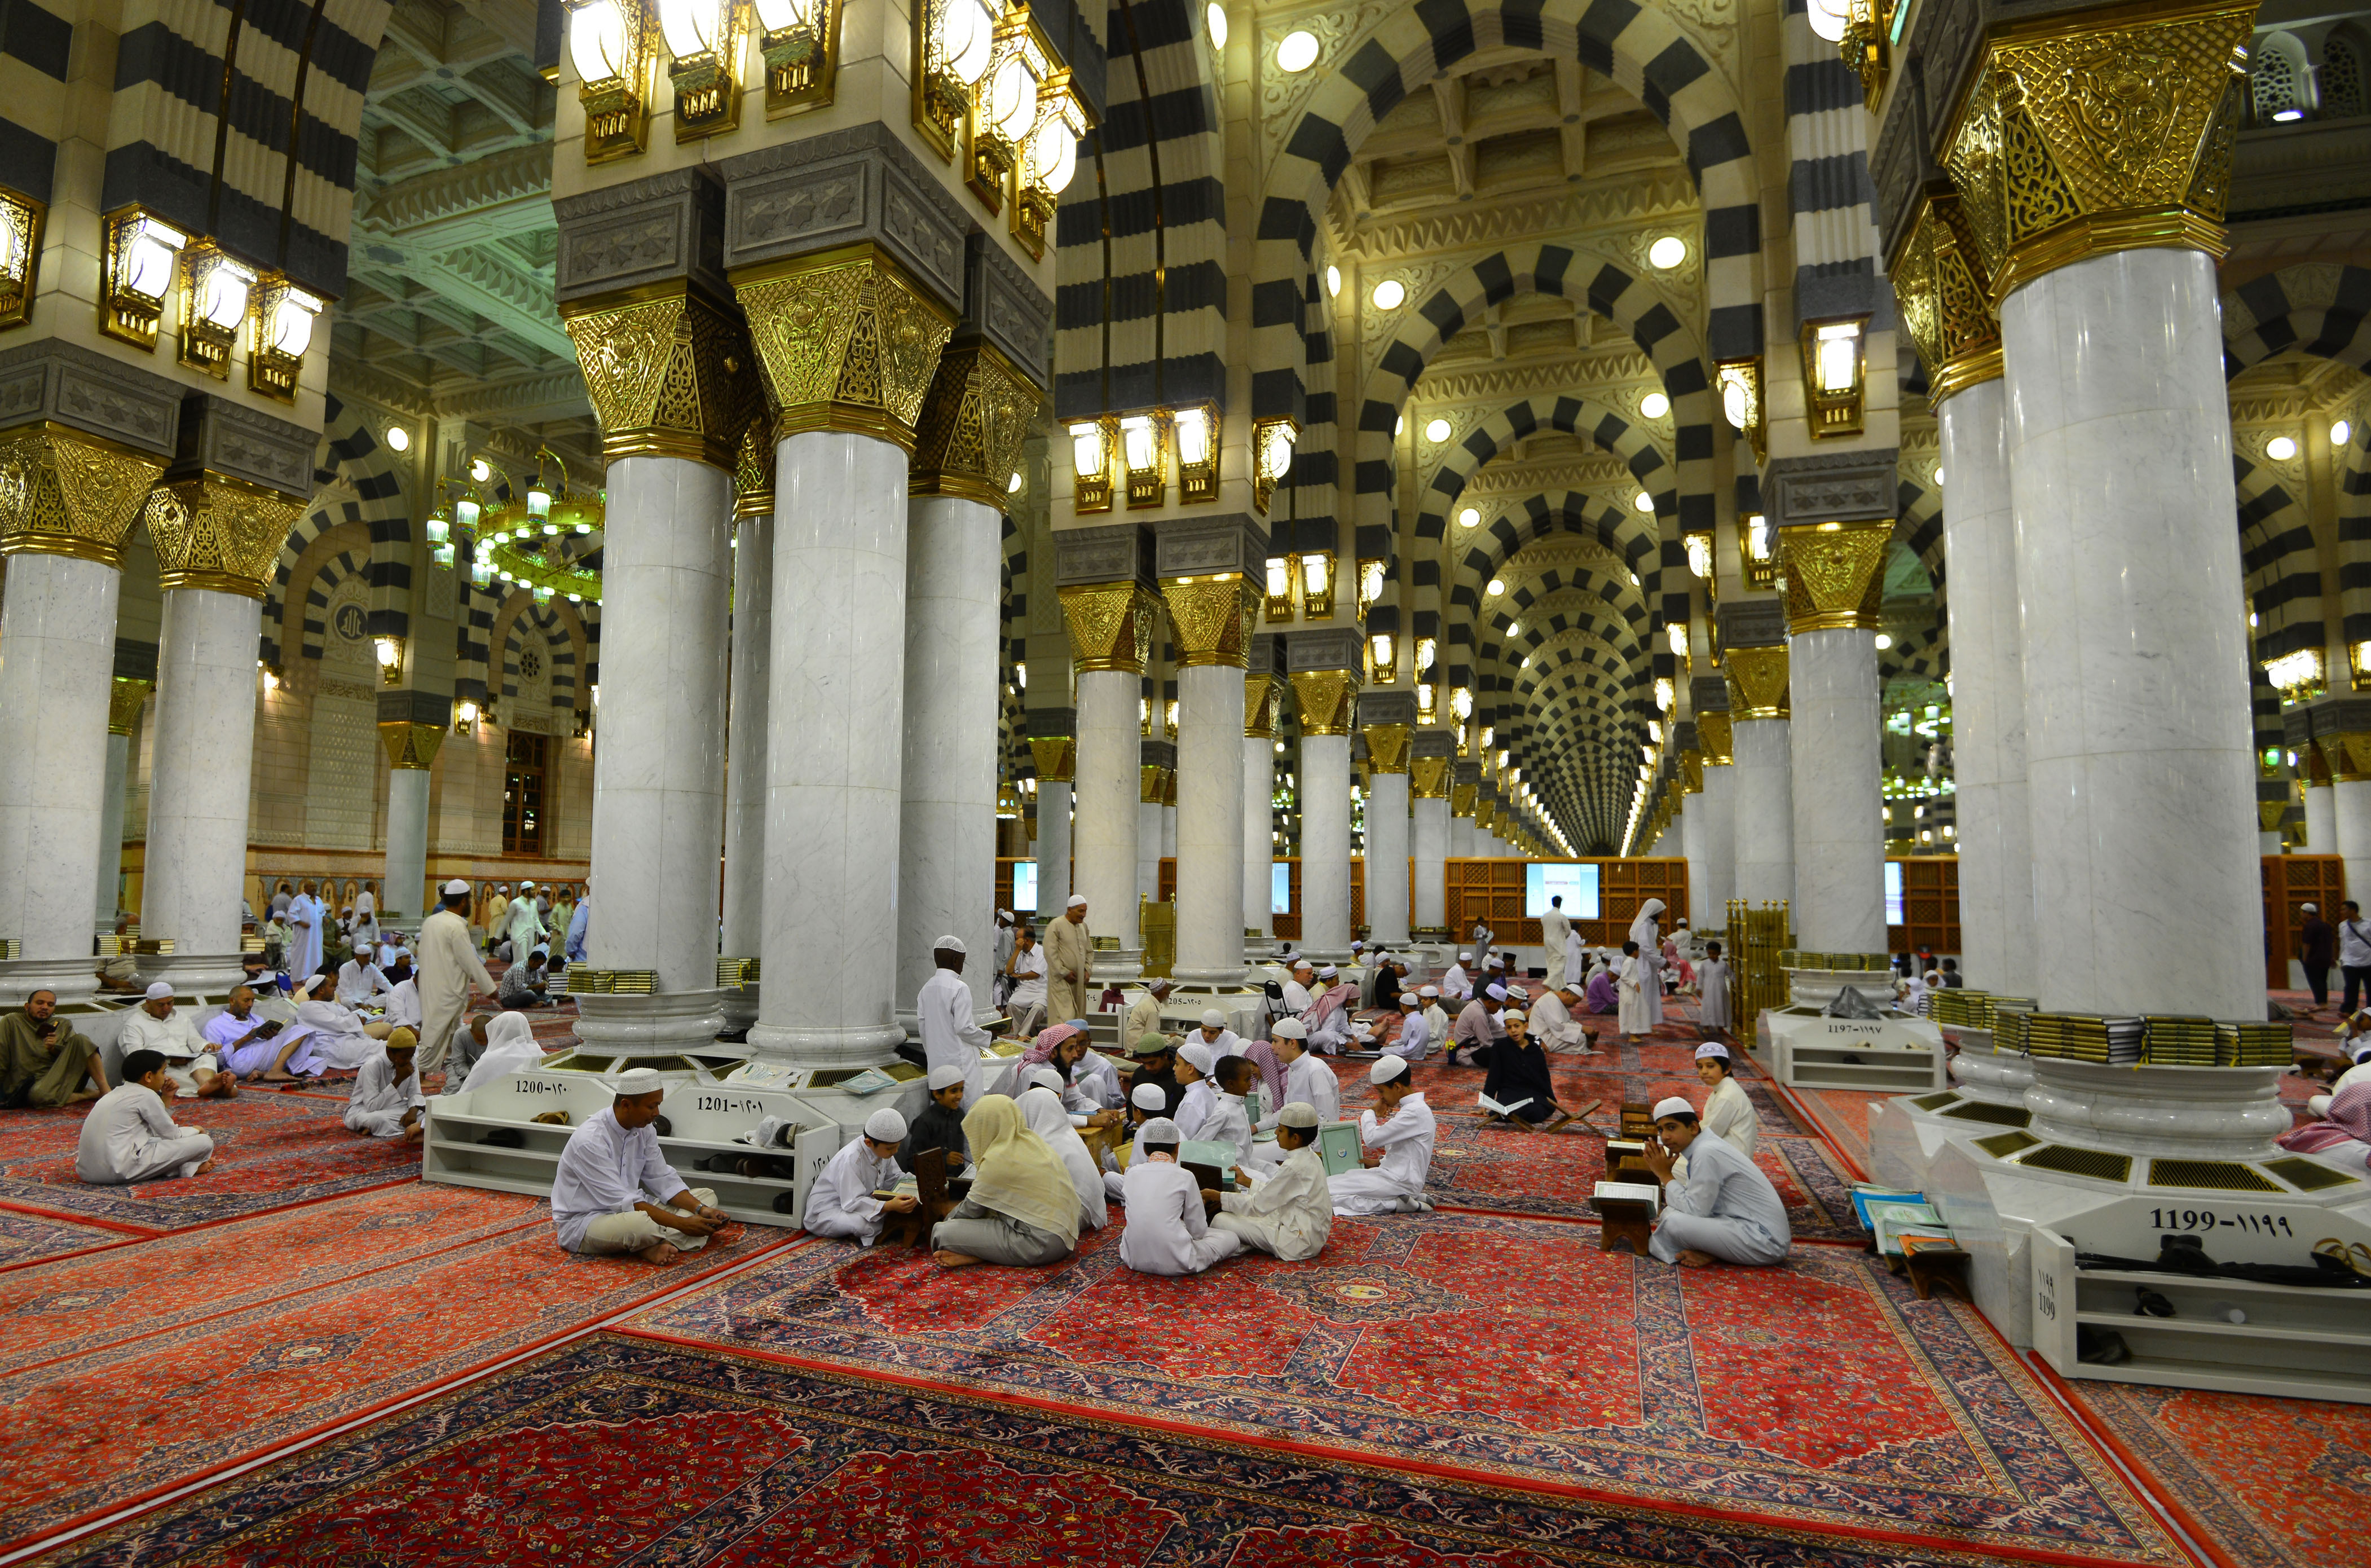
building, palace, place of worship, aisle, religious, temple, prayer, ballroom, estate, masjid, function hall